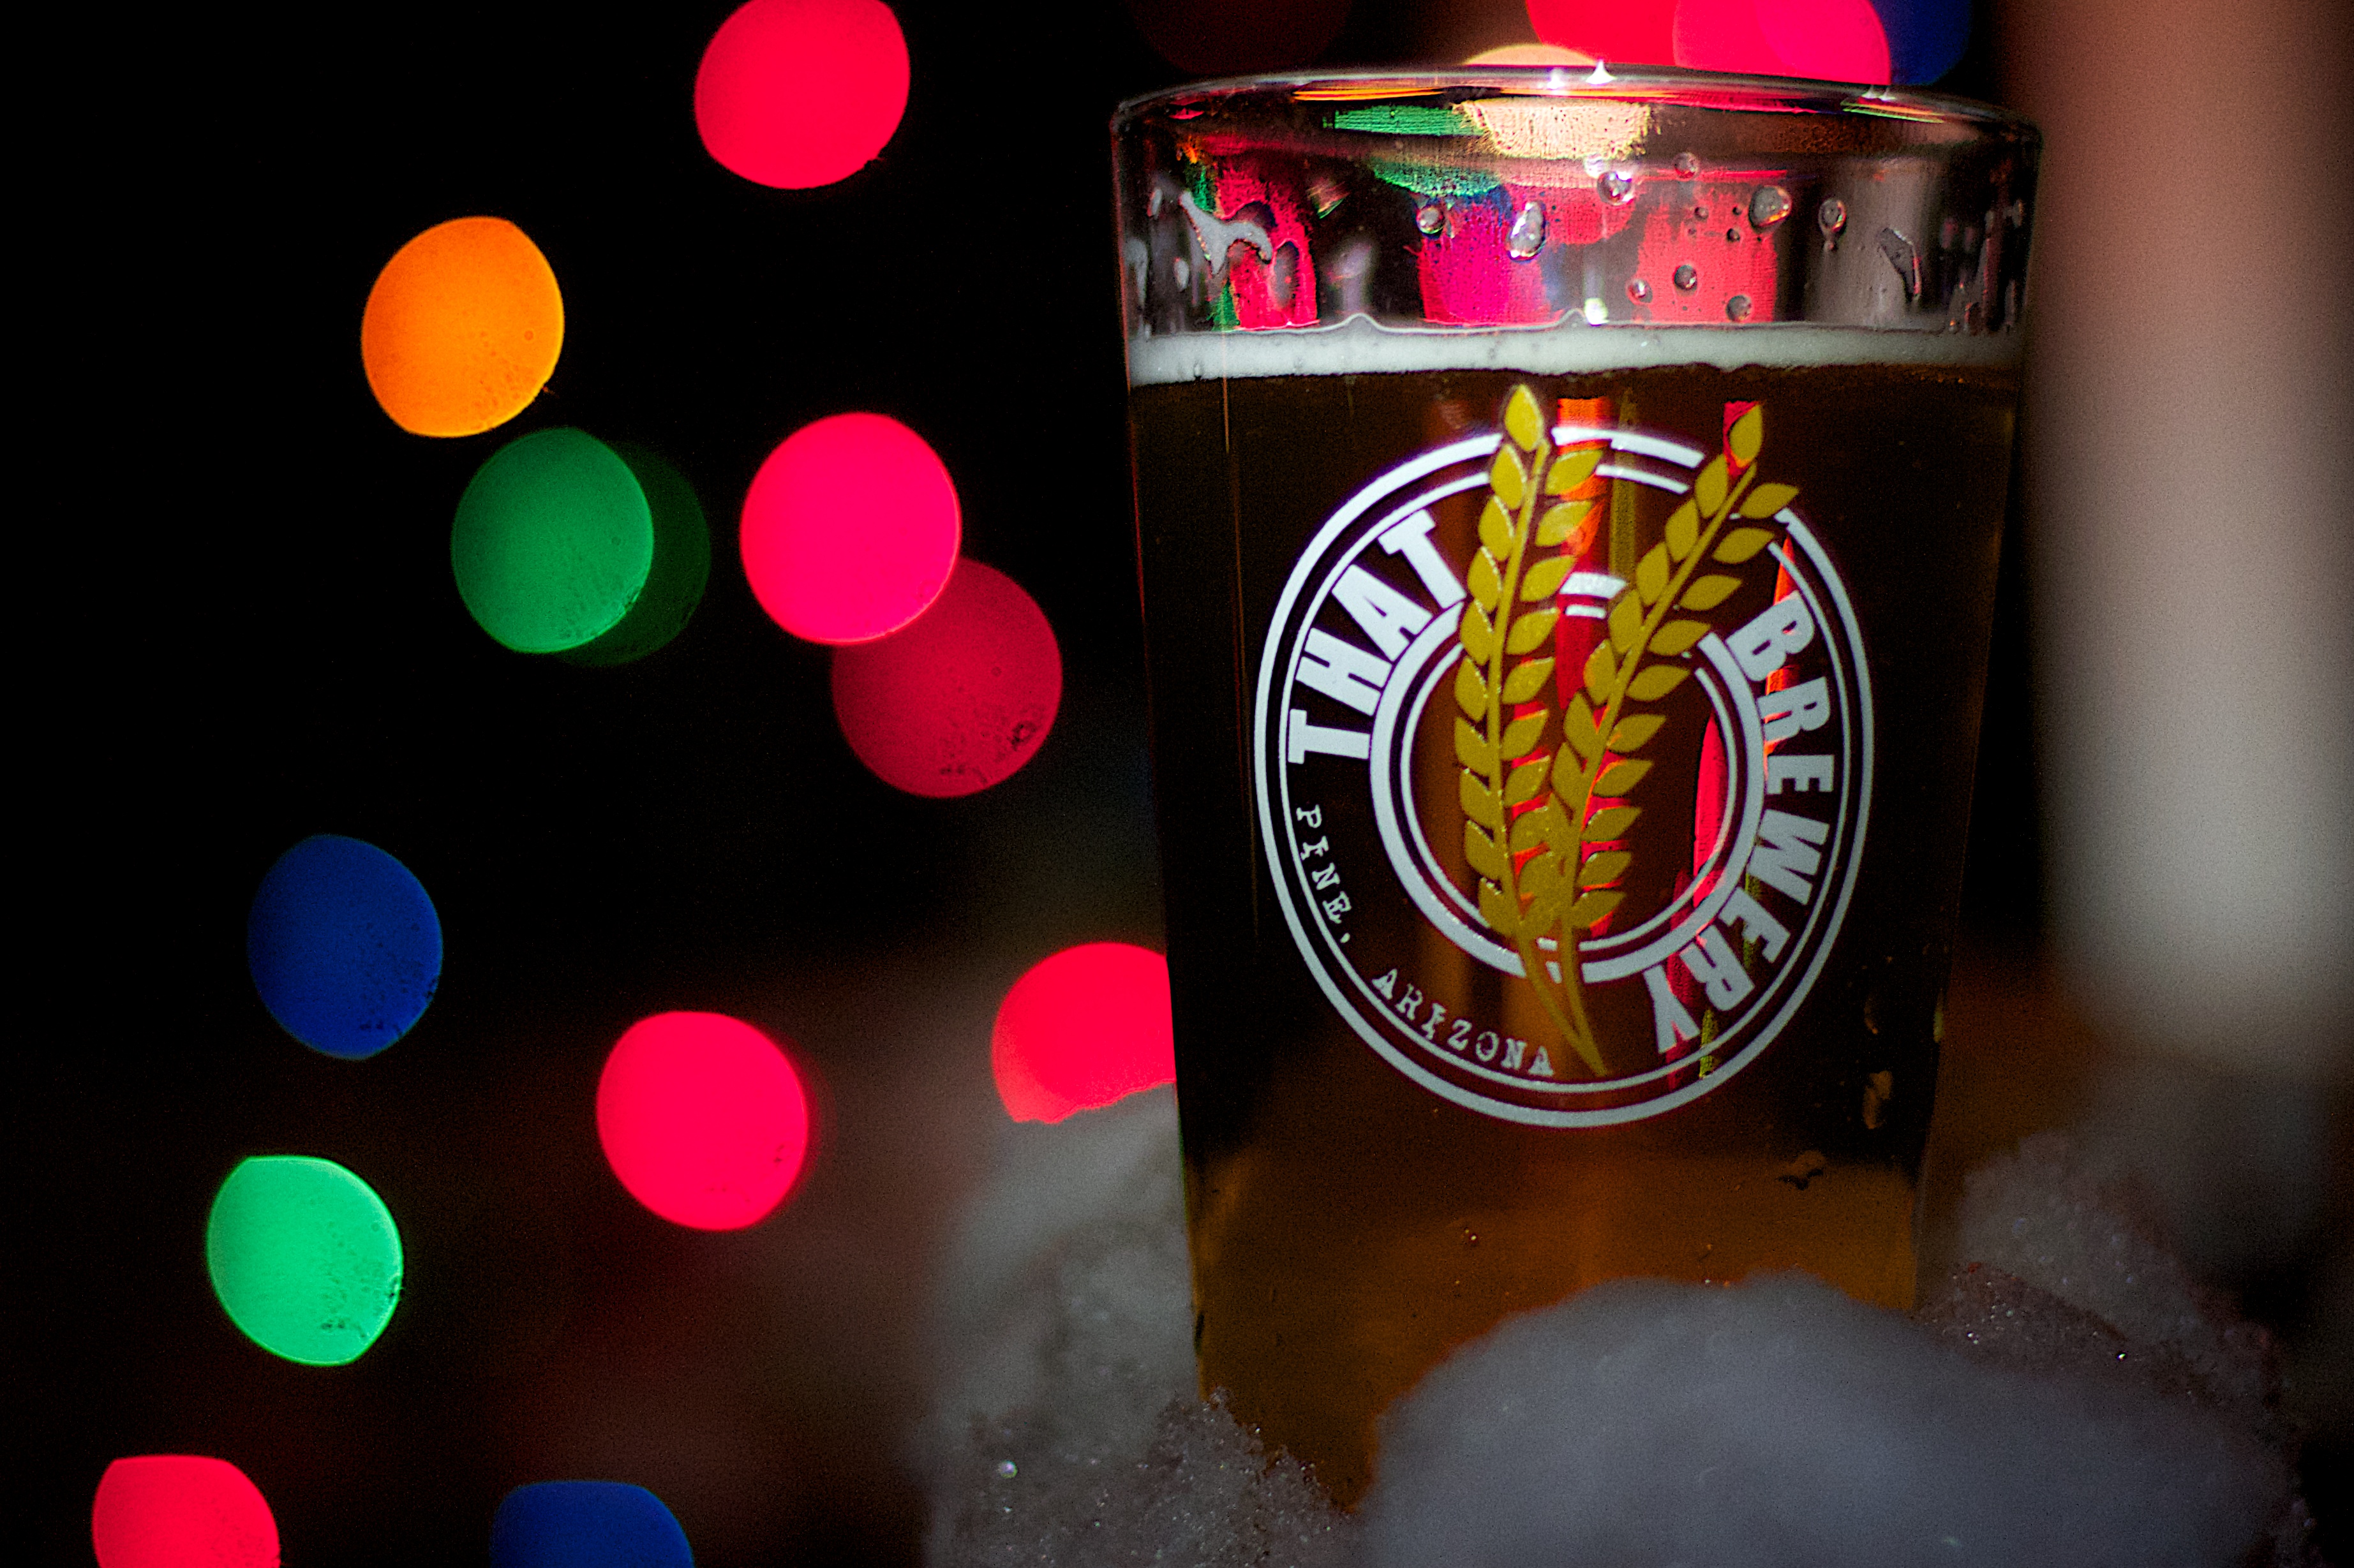
light, bokeh, number, red, color, lighting, shape